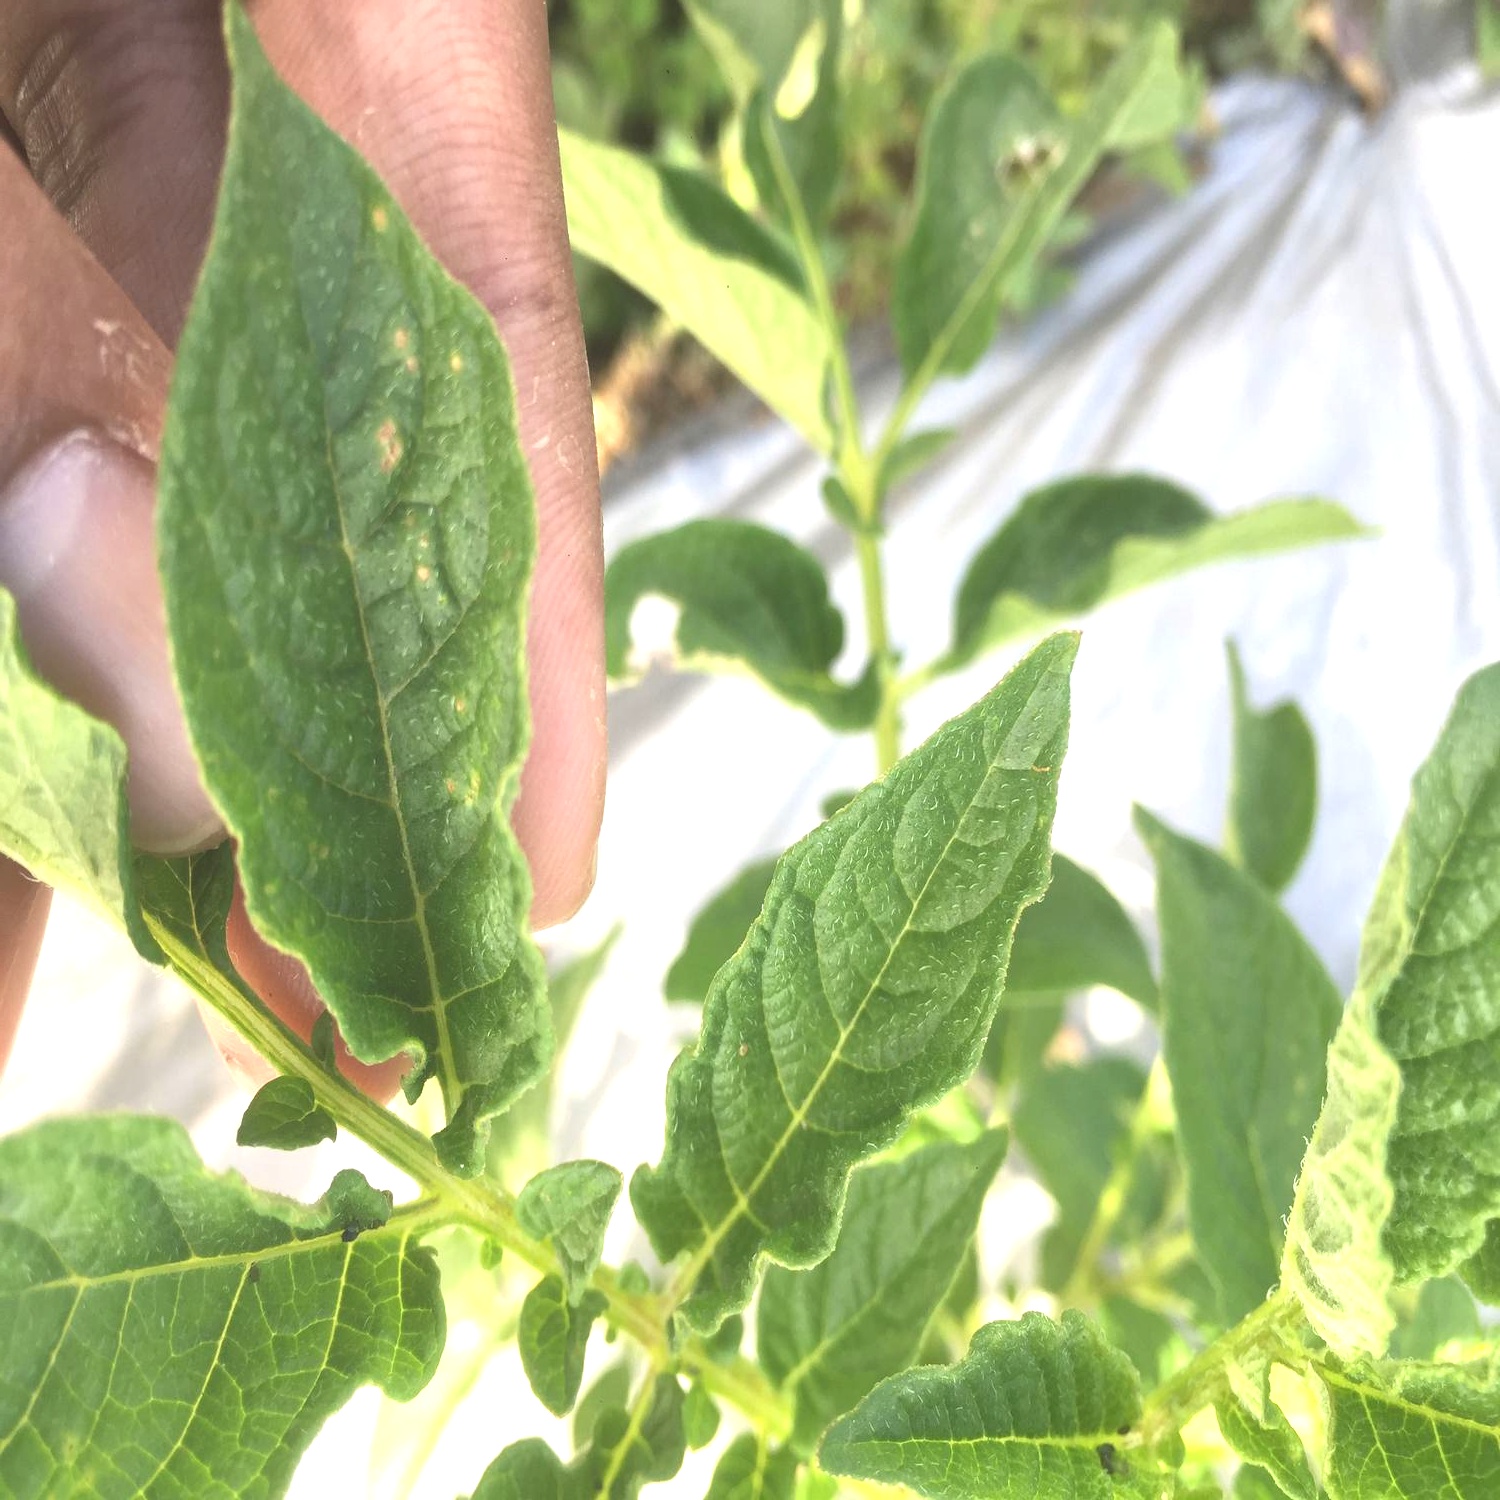
Etiqueta: Virus